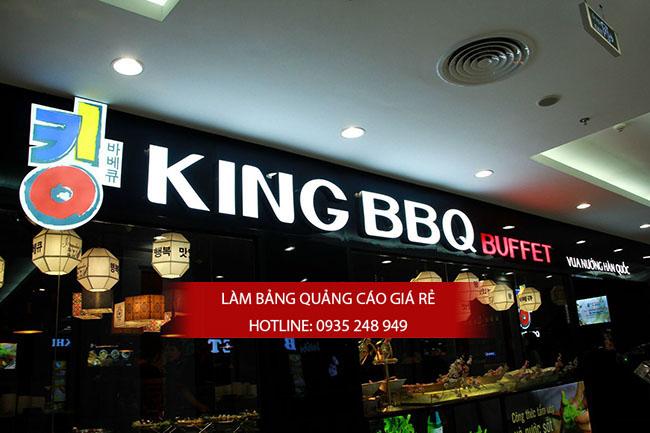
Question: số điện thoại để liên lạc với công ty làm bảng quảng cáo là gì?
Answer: số điện thoại để liên lạc với công ty làm bảng quảng cáo là 0935248949